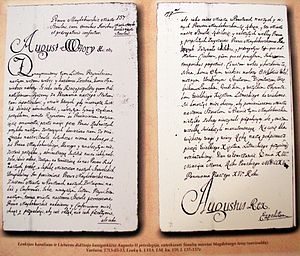
Šiauliai bykommune / Historie
Augustas II Stiprusis bekræfter i 1713 Šiauliais byrettigheder
Šiauliai bykommune i Šiauliai apskritis i det nordlige Litauen omfatter byen Šiauliai og landsbyen Rėkyva. Kommunale repræsentativ regering – bykommune råd, den udøvende gren – i Šiauliai bykommune administration.